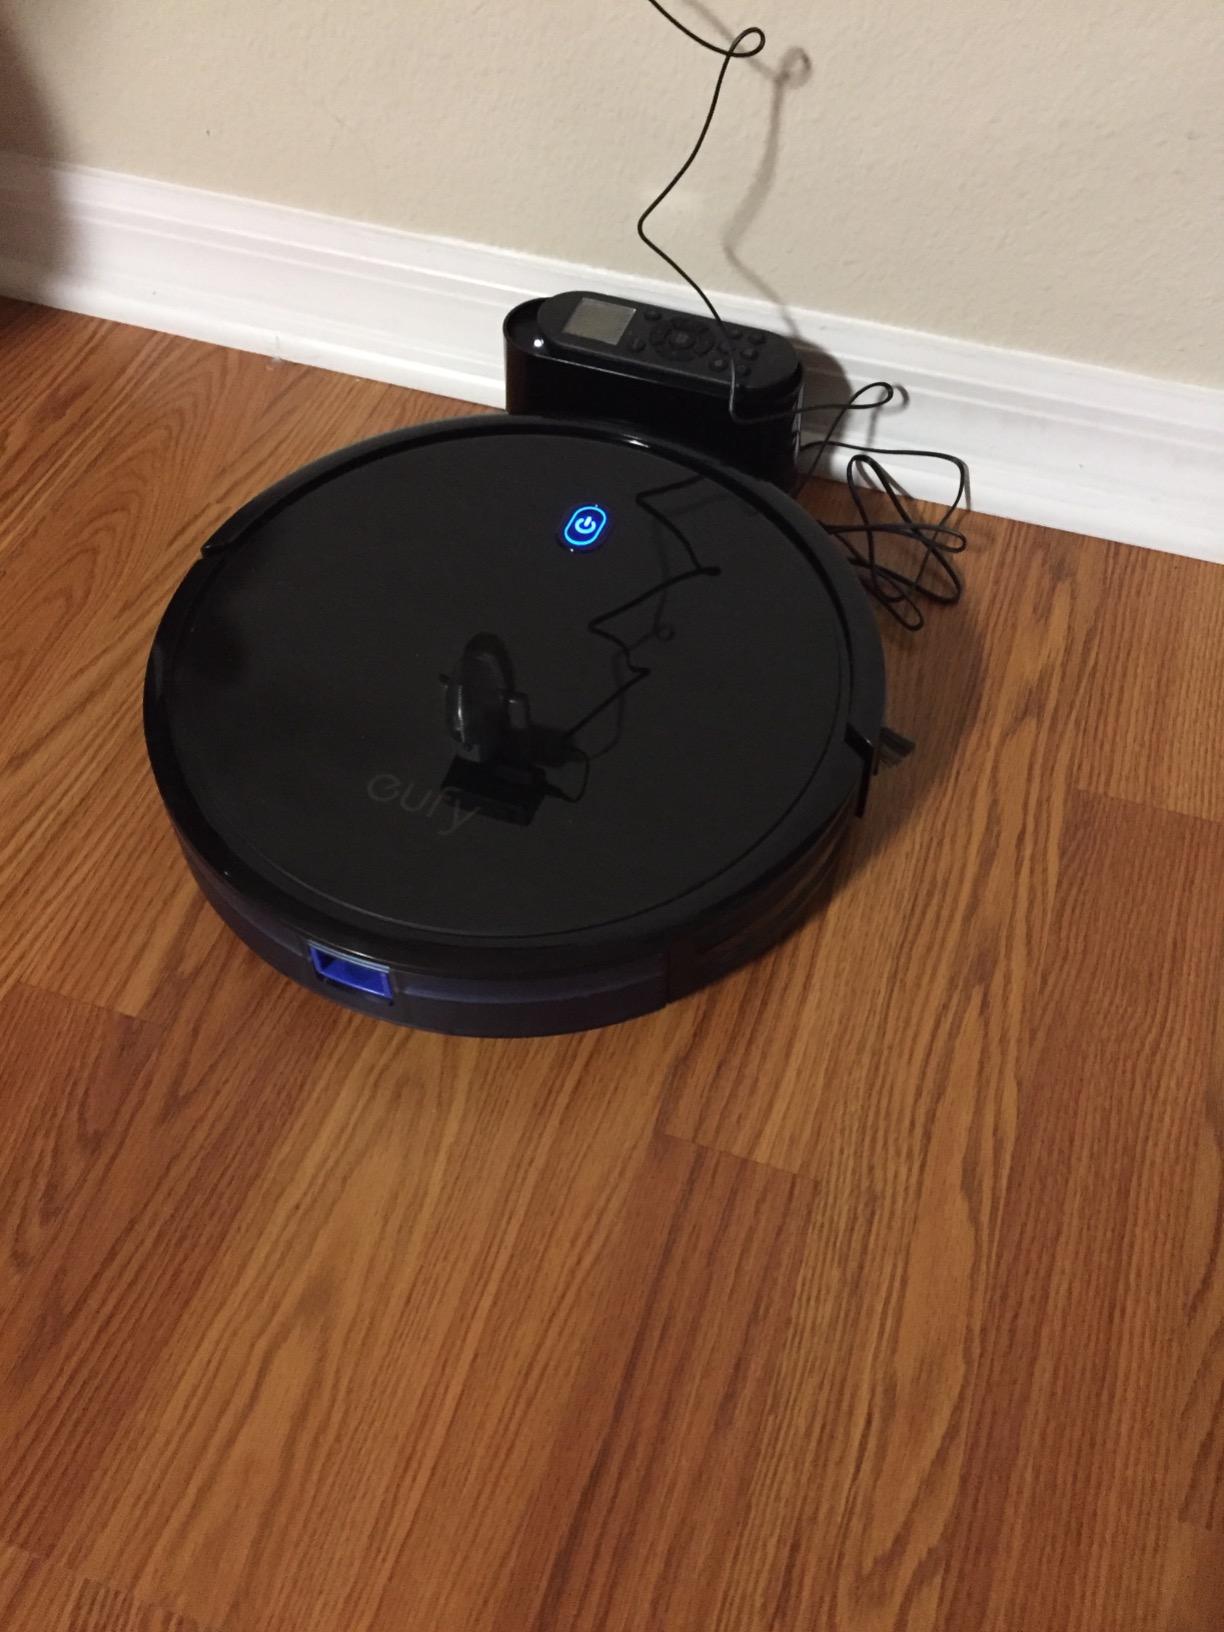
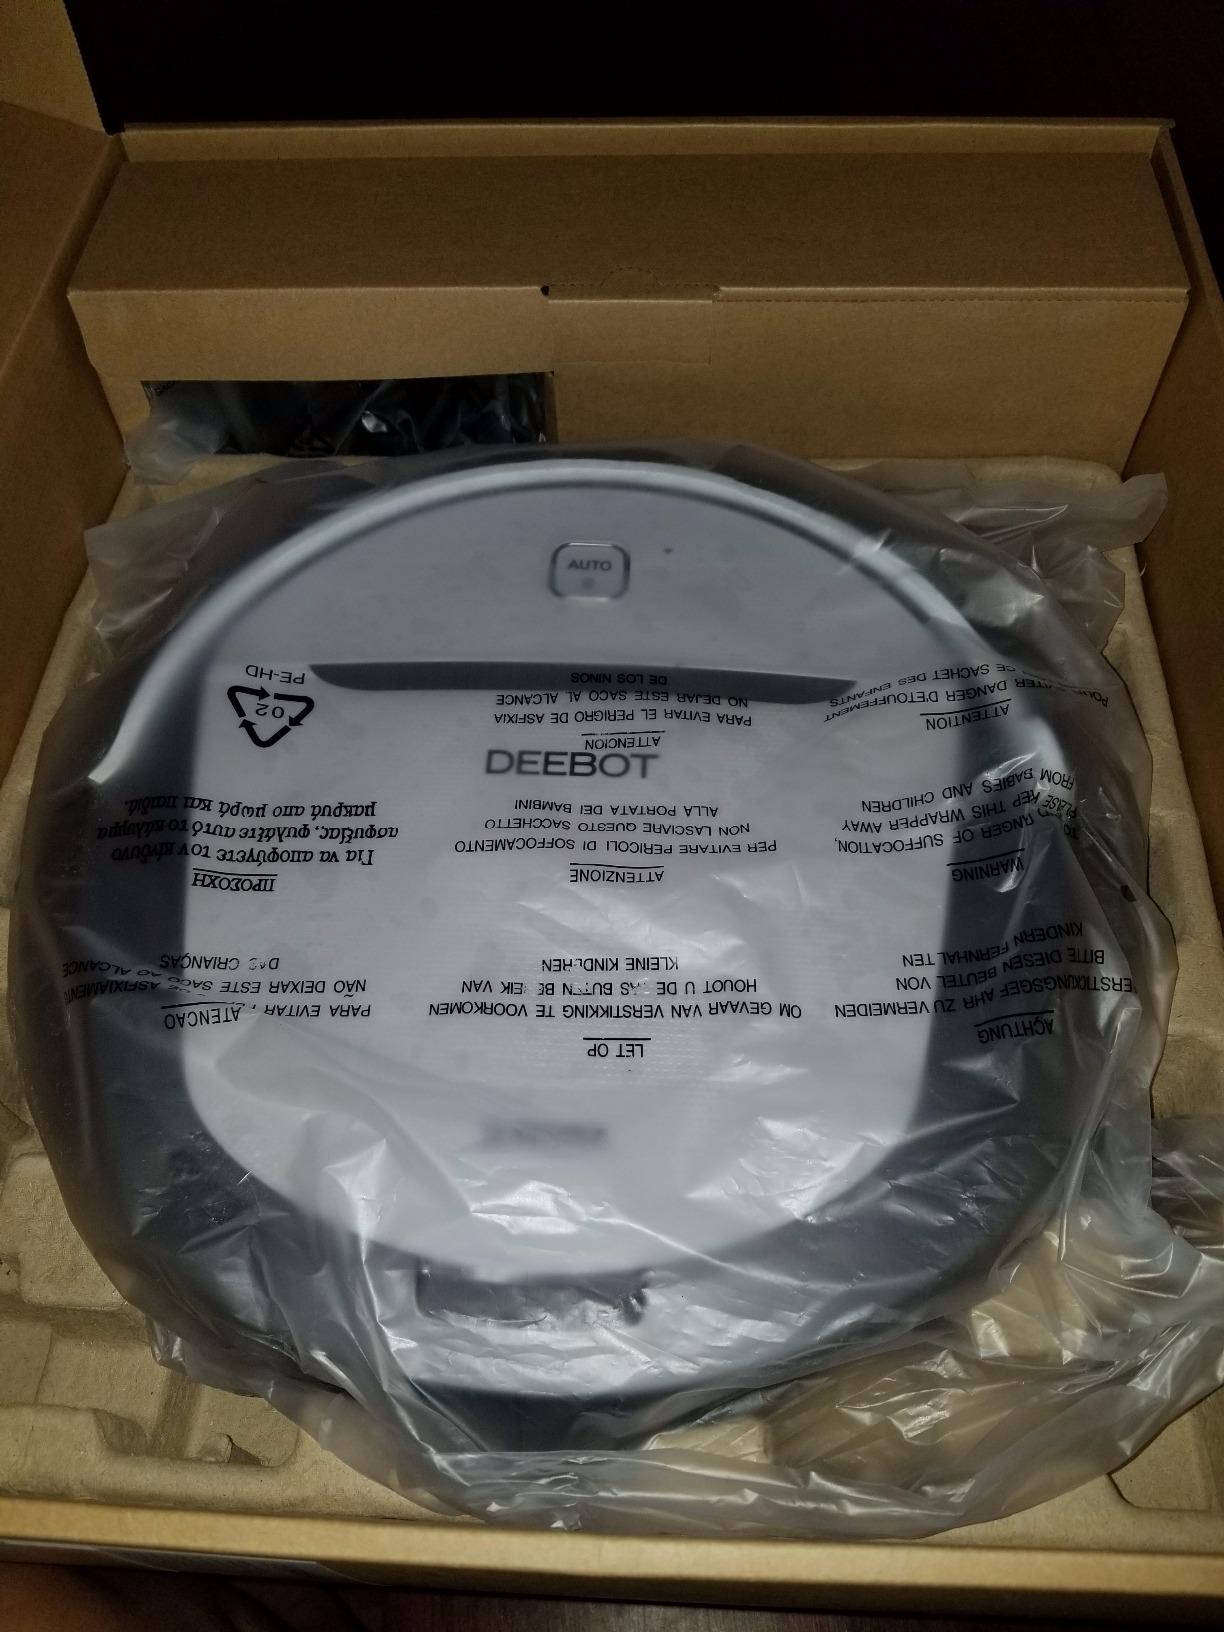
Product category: items_vacuum
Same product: no